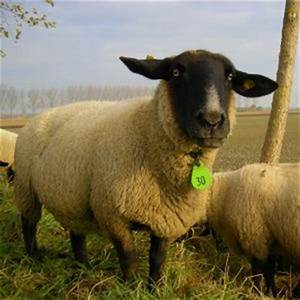
Label: pecora